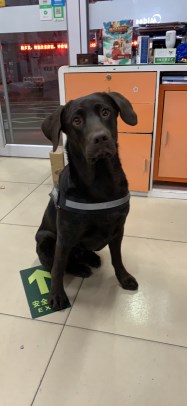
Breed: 3580-n000122-Labrador_retriever